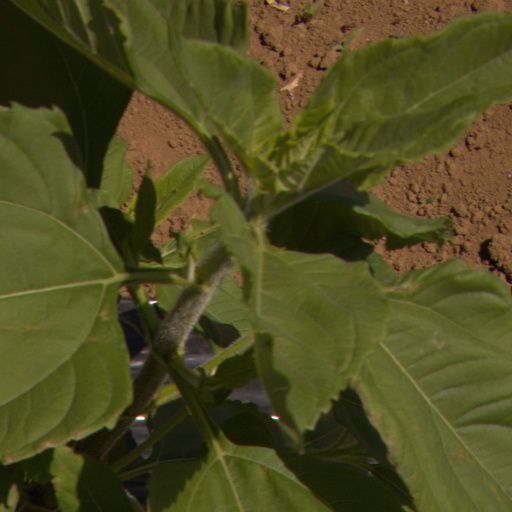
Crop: Jerusalem artichoke